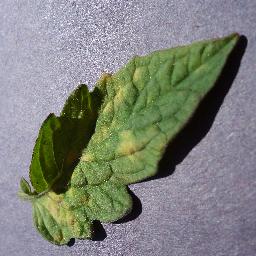
Label: Tomato___Leaf_Mold